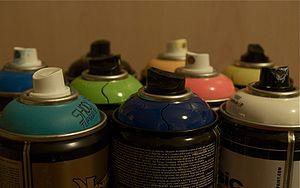
Un graffiti est une inscription exécutée sur une surface.